Benin at the 2016 Summer Paralympics

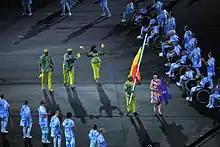
Cerimônia de abertura dos Jogos Paralímpicos Rio1

The country sent one male athlete, Cosme Akpovi, to the 2016 Summer Paralympics. He competed in athletics and served as the country's flag bearer during the opening ceremony.